Norfolk, Virginia

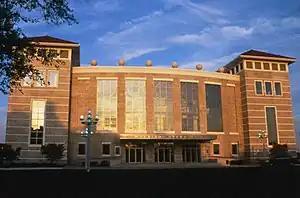
Harrison Opera House

In addition to commercial activities, Hampton Roads is a major military center, particularly for the United States Navy, and Norfolk serves as the home for Naval Station Norfolk, the world's largest naval installation. Located on Sewell's Point Peninsula, in the northwest corner of the city, the station is the headquarters of the United States Fleet Forces Command (formerly known as the Atlantic Fleet), which compromises over 62,000 active-duty personnel, 75 ships, and 132 aircraft. The base also serves as the headquarters to NATO's Allied Command Transformation.